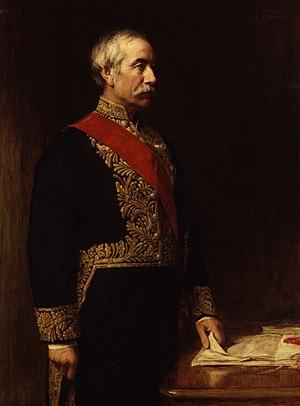
La Société royale d'Afrique du Sud est une société savante composée de scientifiques et d'universitaires éminents d'Afrique du Sud. La Société royale a obtenu sa charte royale de la main du roi Édouard VII en 1908, près d'un siècle après que les habitants du Cap aient commencé à concevoir une société savante nationale. Le fondateur en 1877 et premier président de la Société est Sir Henry Bartle Frere.